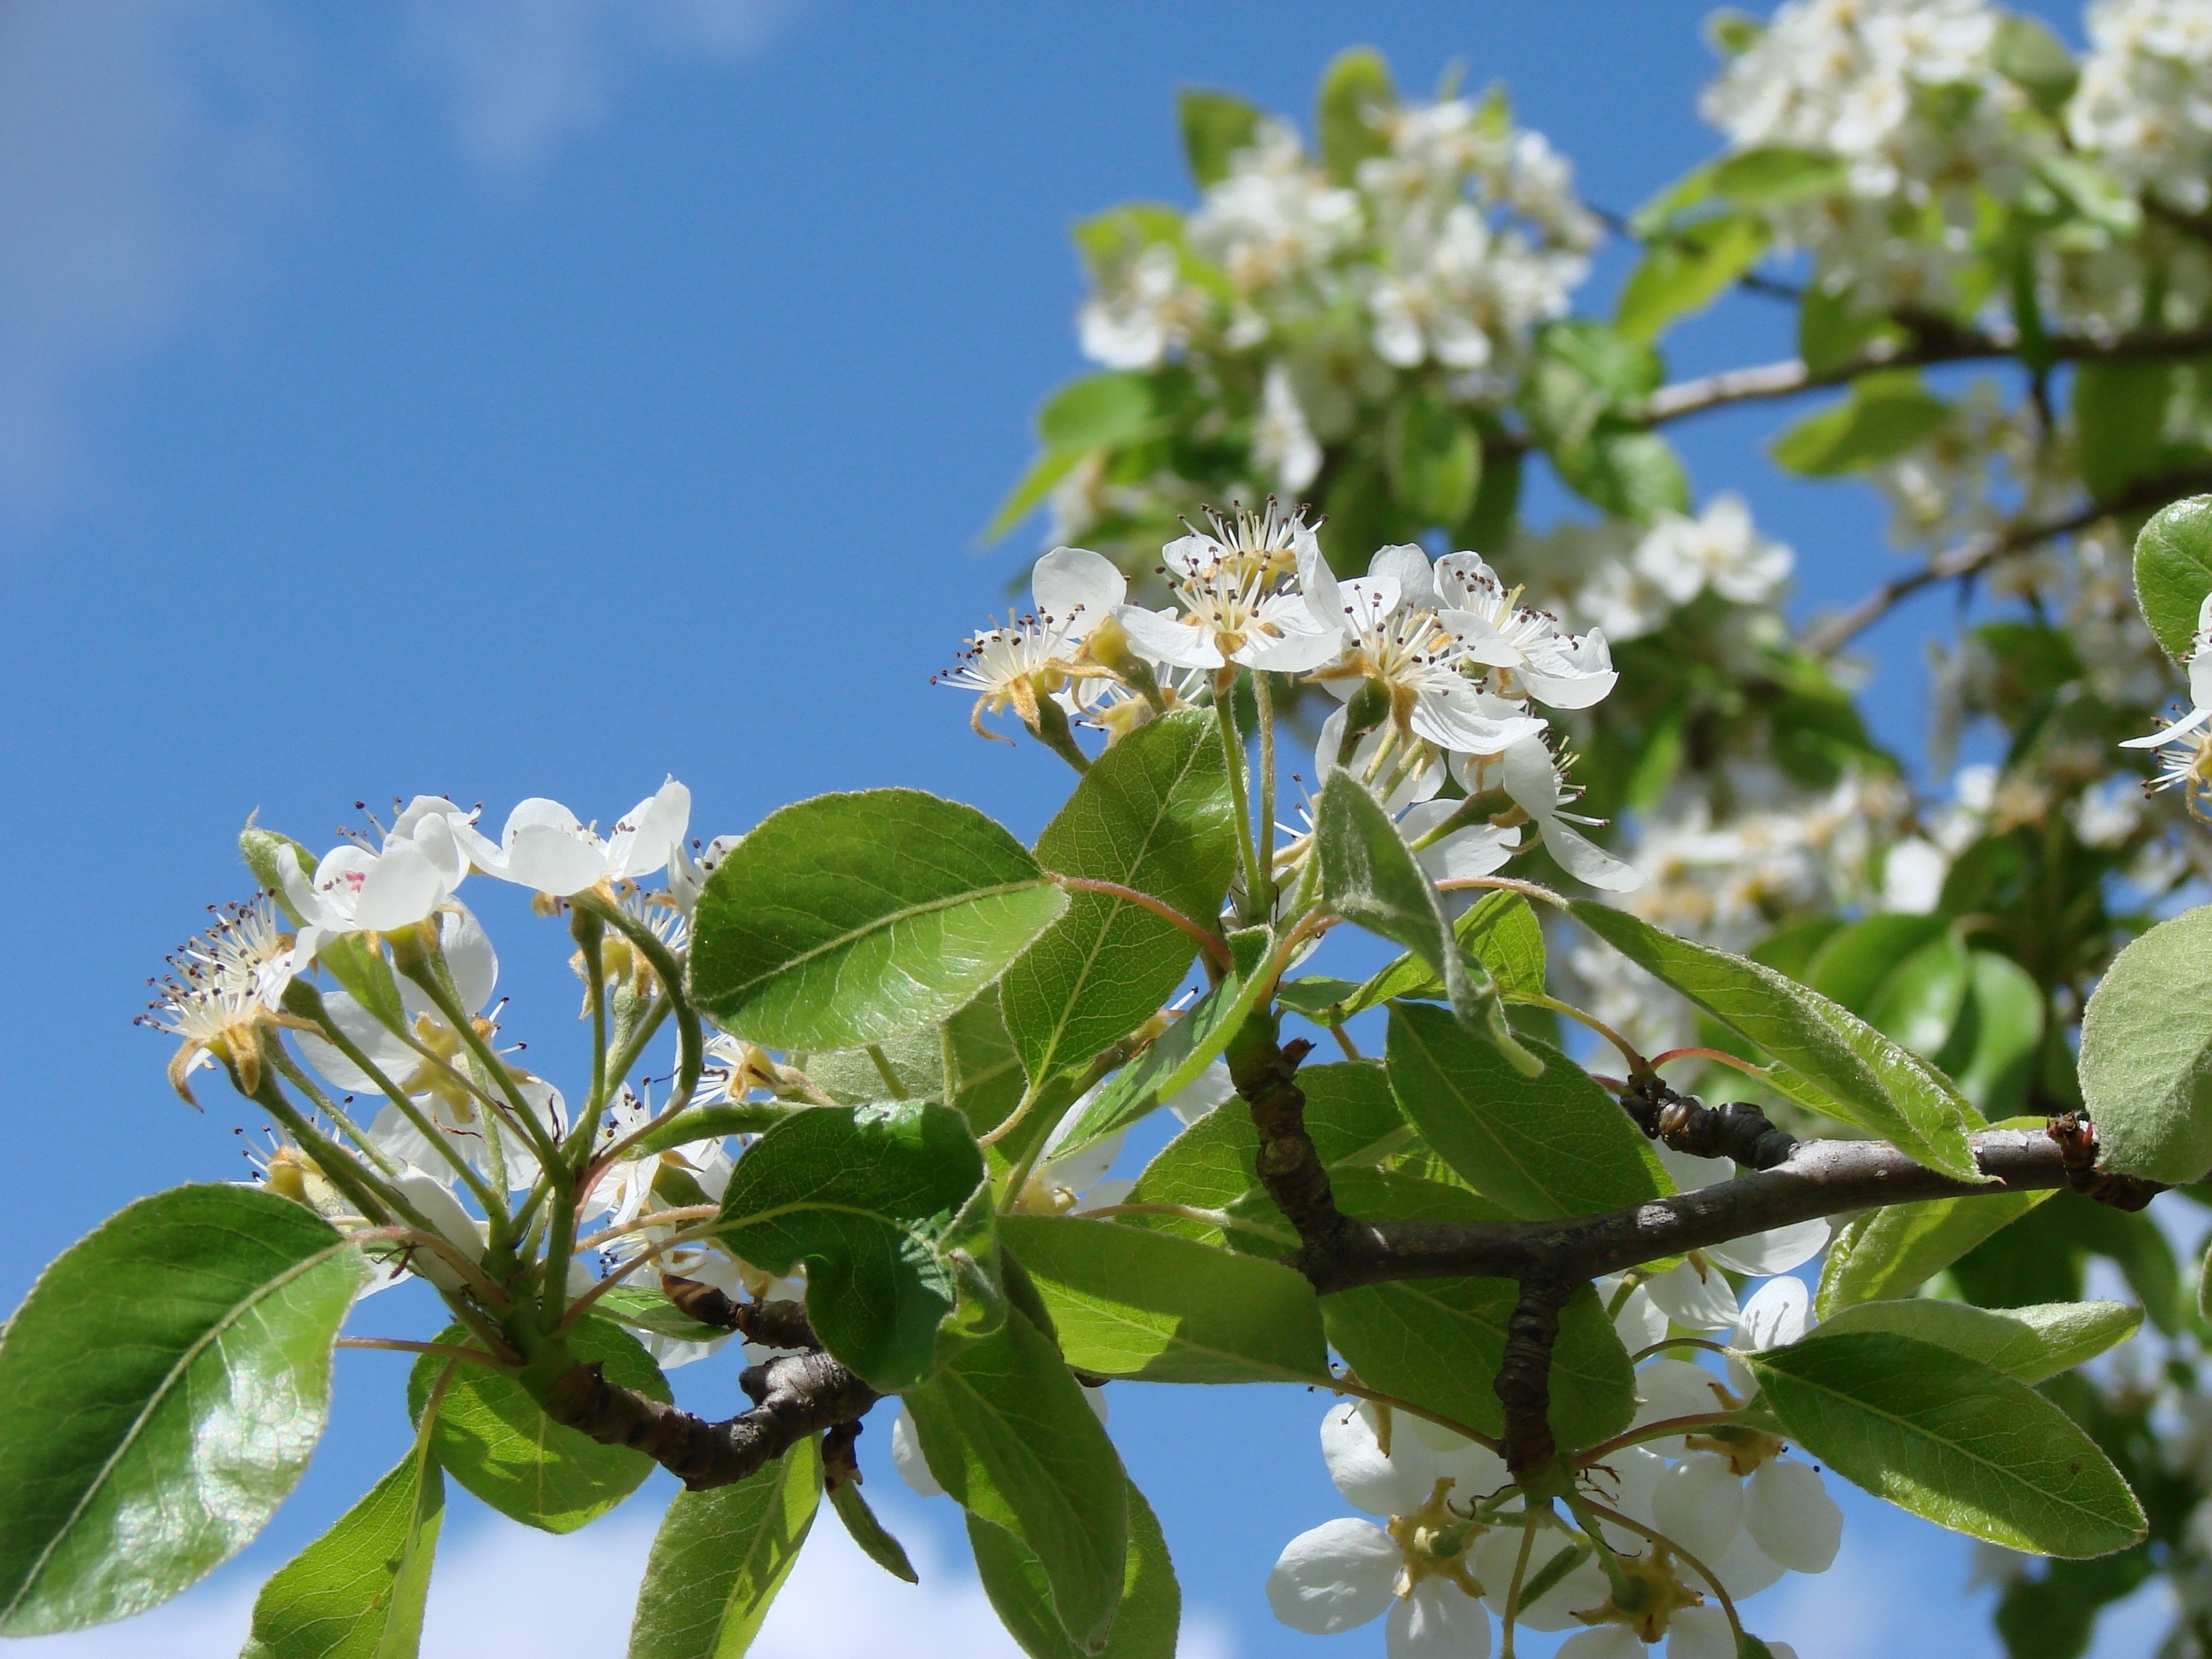
tree, nature, branch, blossom, plant, fruit, leaf, flower, floral, food, green, produce, natural, evergreen, botany, garden, flora, shrub, flowering plant, woody plant, land plant